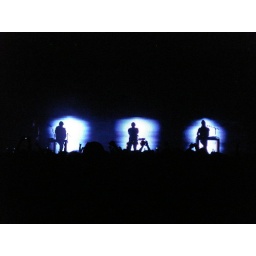
Taken by James, standing back of floor in front of the sound/light desks